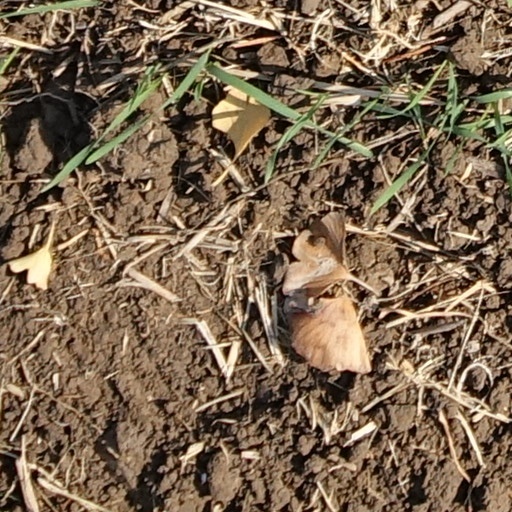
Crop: wheat